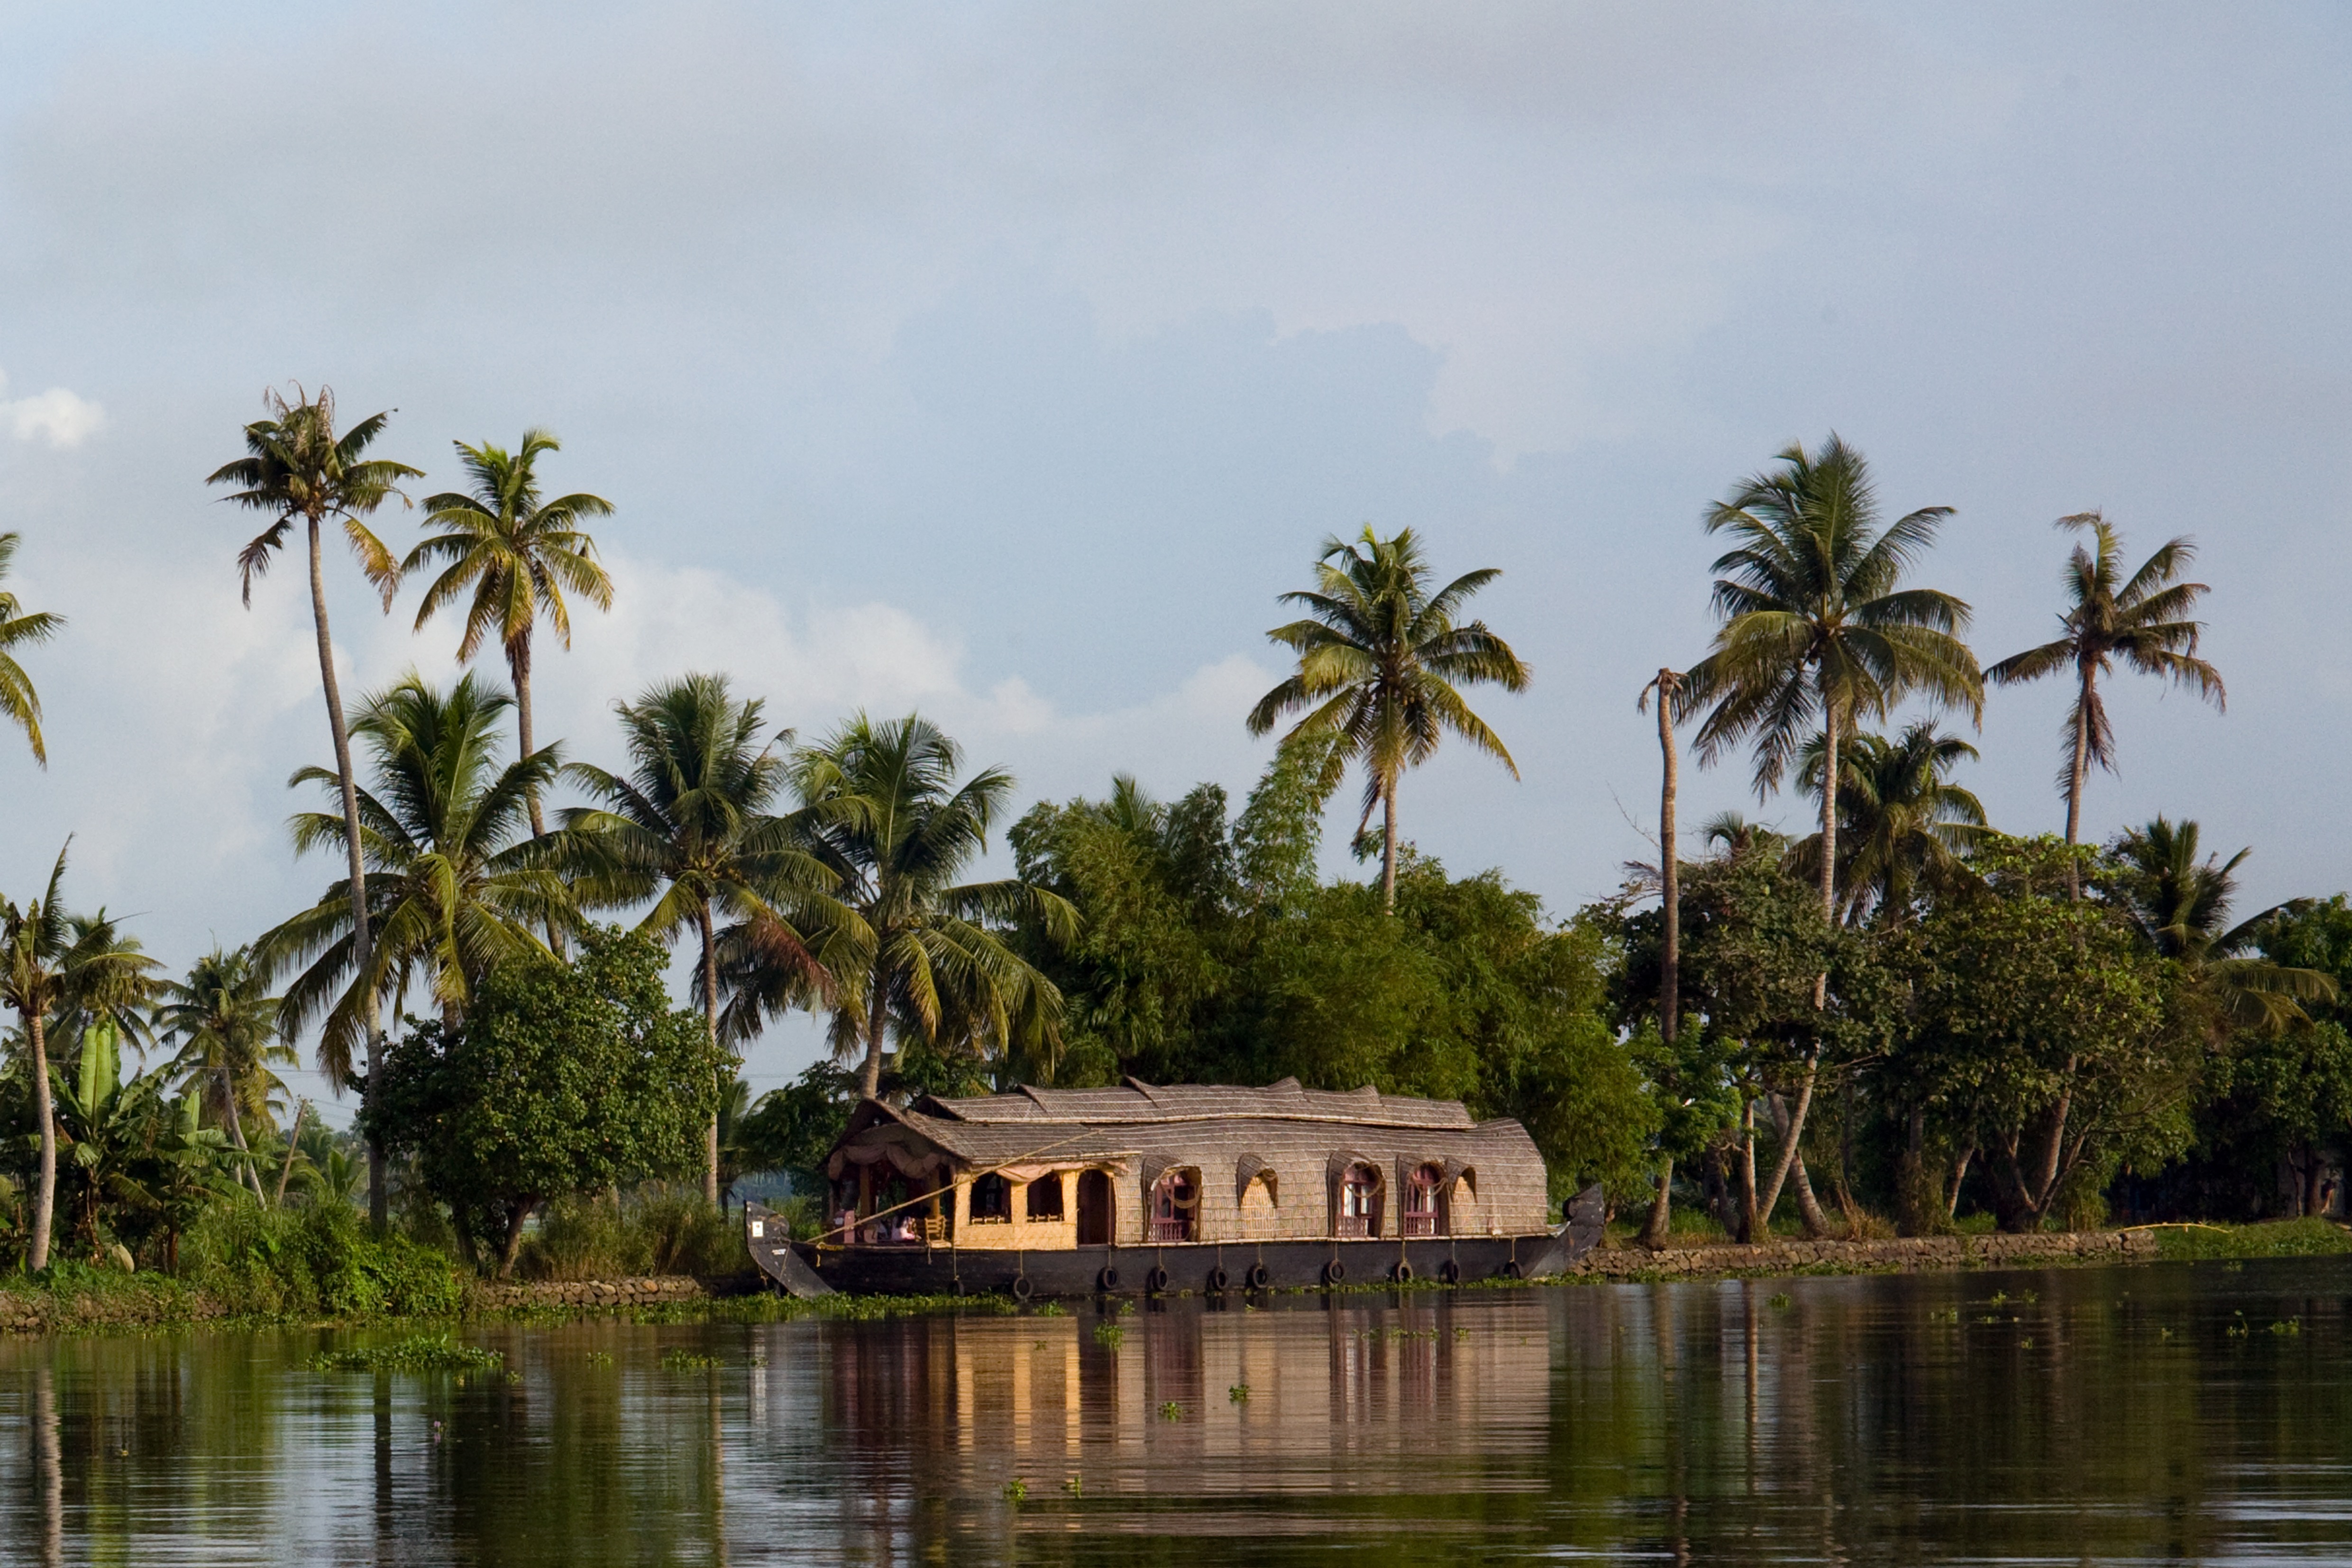
tree, vacation, jungle, lagoon, bay, waterway, resort, india, estate, tropics, backwaters, kerala, houseboat, bayou, arecales, palm family